Friedl Rinder

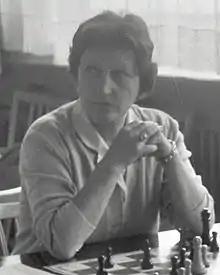
Friedl Rinder, 1959 at Dahn

Friedl Rinder (née Benzinger) (November 20, 1905, in Schrobenhausen – June 3, 2001) was a German woman chess master.